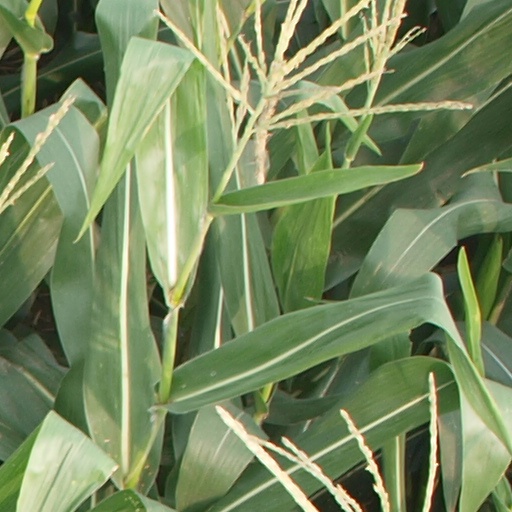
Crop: maize; corn